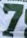
Number: 7